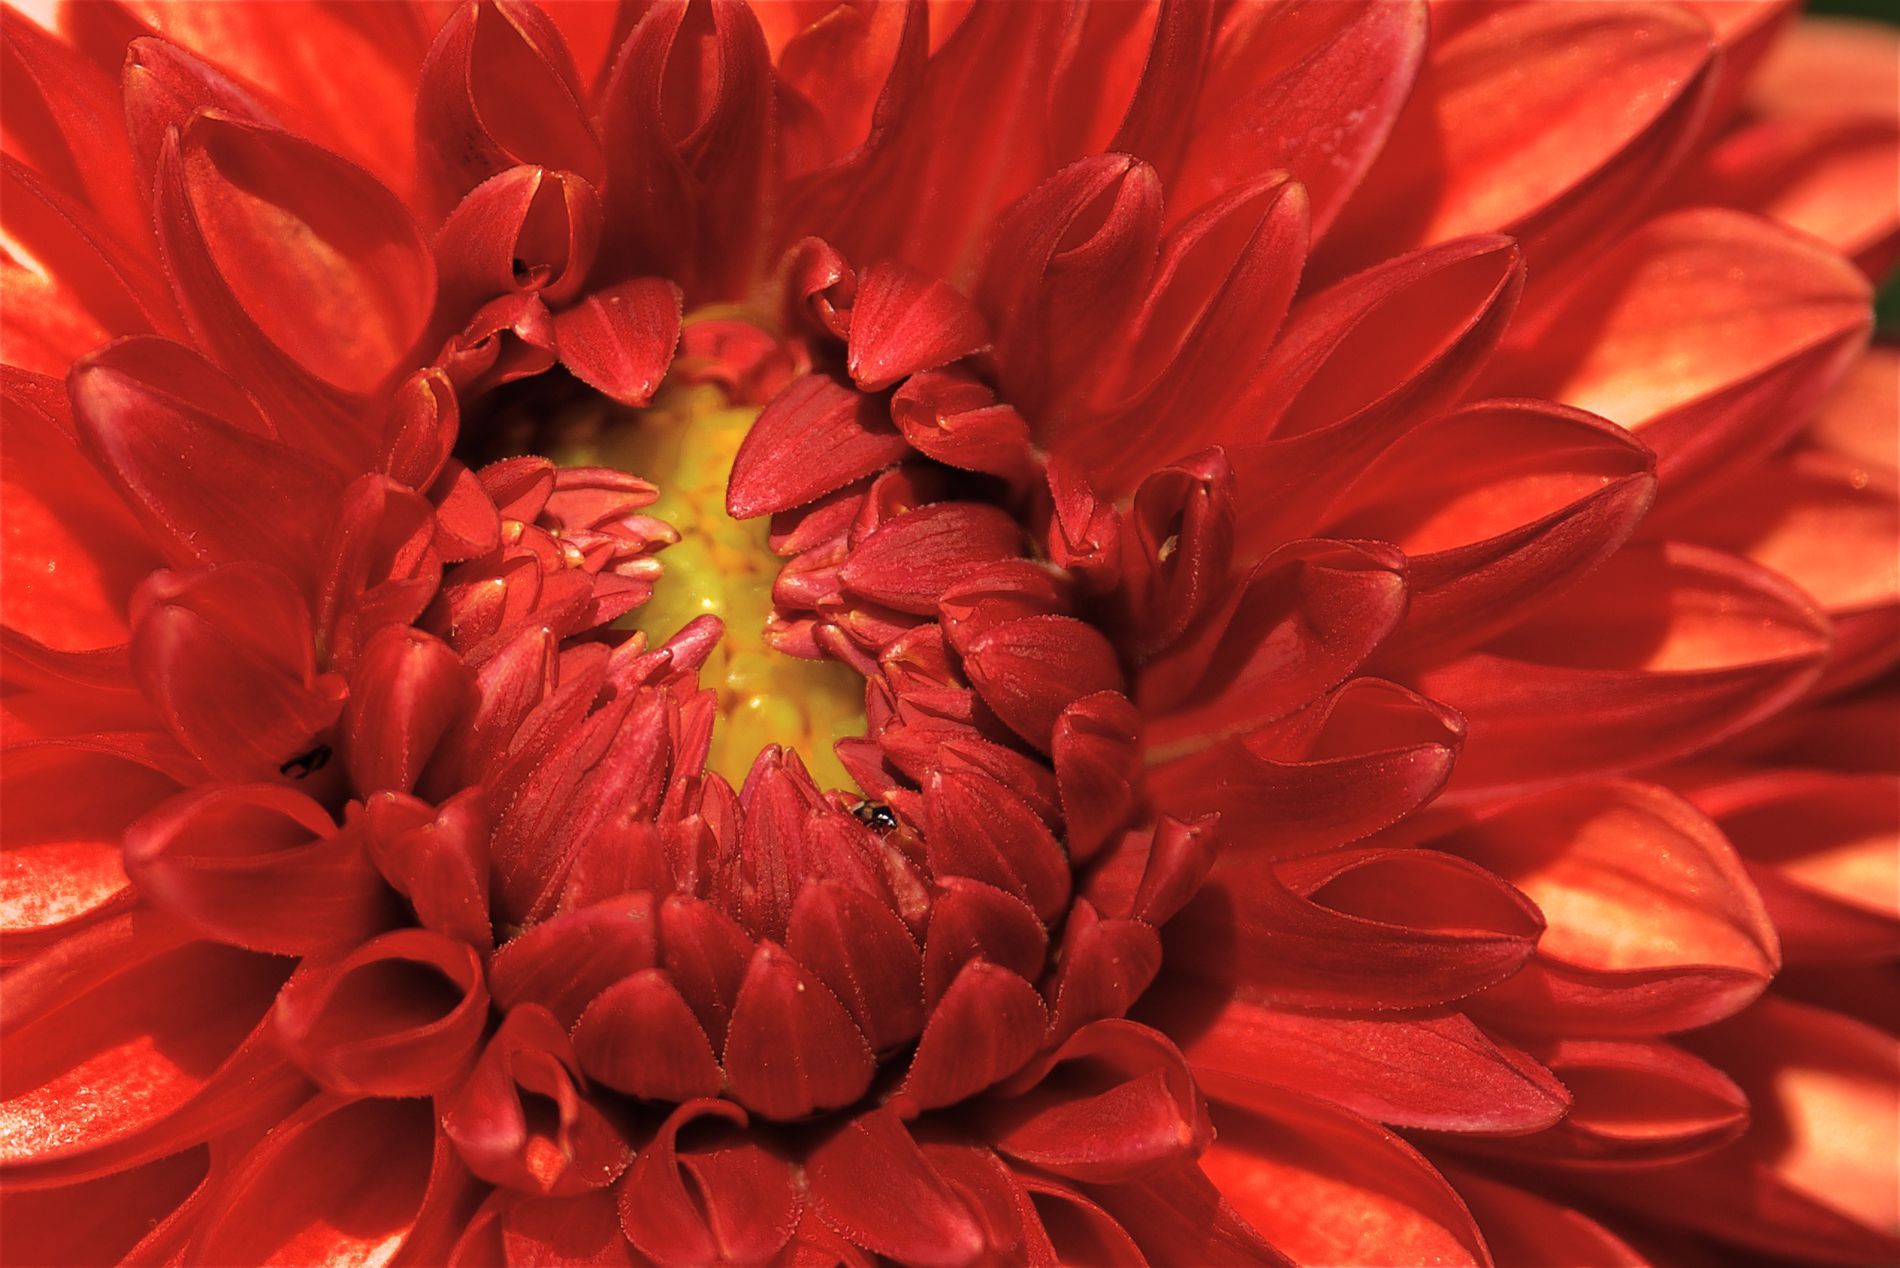
red dahlia
This close-up image of a red dahlia shows the flower's fine details. The petals are deep red with orange hues giving the flower a warm and beautiful appearance. Two small bees can also be seen near the flower's center.
The light is bright and soft from daylight in the sun, illuminating the petals from above and slightly to the side highlighting the reds and oranges beautifully. The photo was taken from top to bottom at a slightly off-center angle with the focus on the heart of the flower in a soft atmosphere.
Labels: Dahlia, Flower, Plant, Petal, Daisy, Geranium, Pollen, bee, Bees
Camera: NIKON CORPORATION NIKON D7000
Lens: AF-S Nikkor 300mm f/4D IF-ED, (2147483647) 300mm
Aperture: F4.5
Exposure: 1/320 sec
ISO: 100
Focal length: 300.0 mm